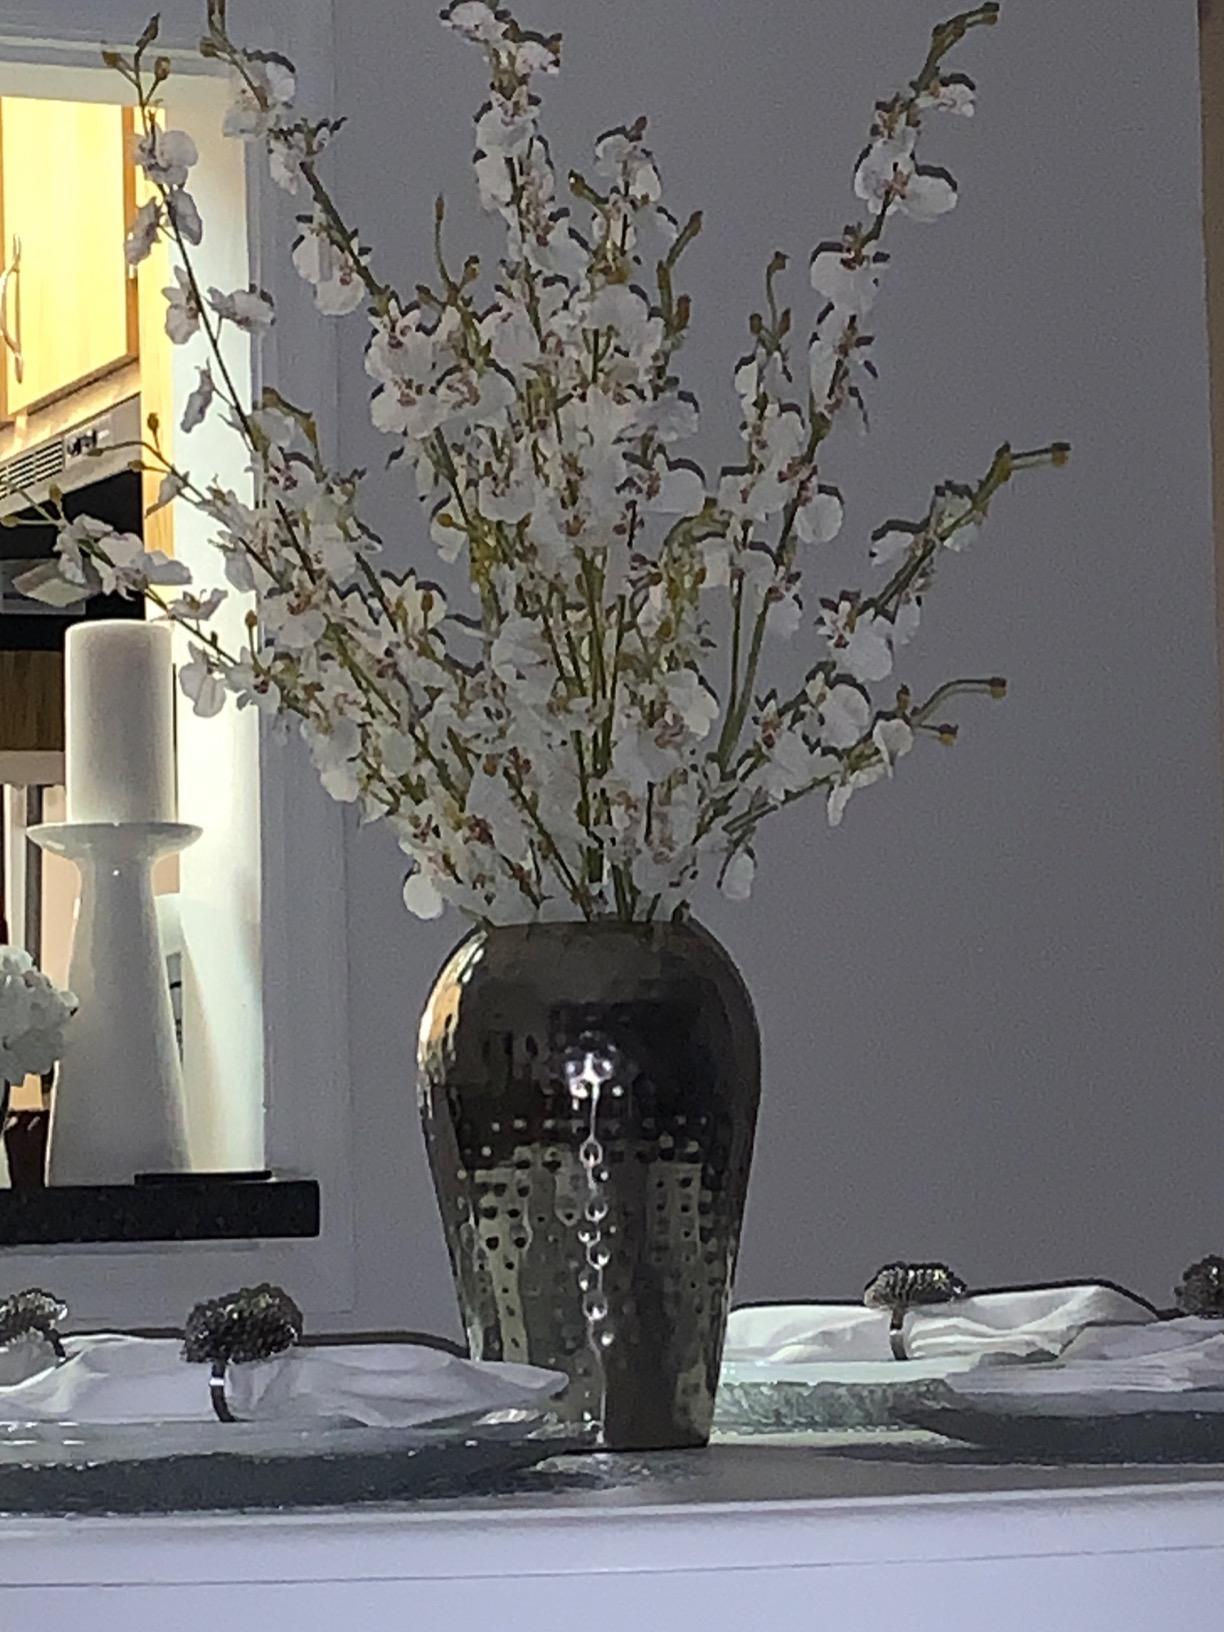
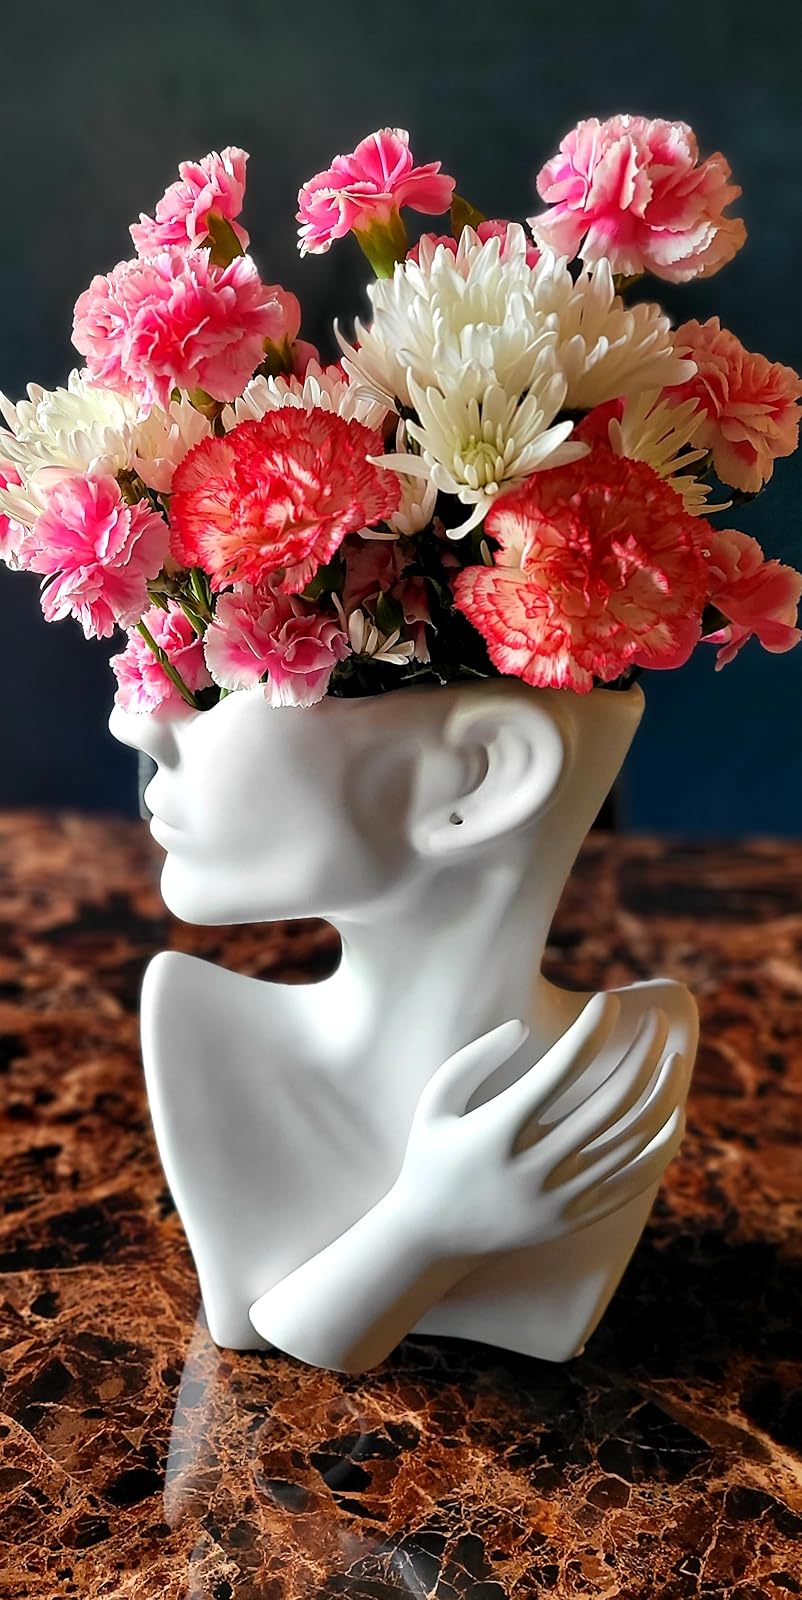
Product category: vase
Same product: no